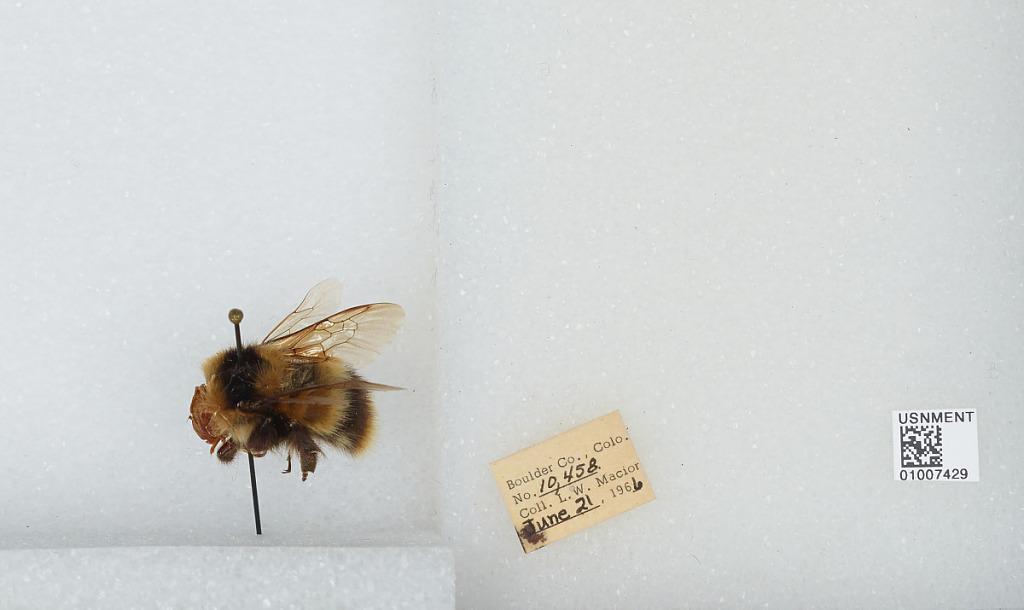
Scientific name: Bombus (Alpinobombus) balteatus Dahlbom
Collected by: L. Macior
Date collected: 1966-6-21
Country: United States
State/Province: Colorado
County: Boulder
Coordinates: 40.0275, -105.252